History of Monopoly

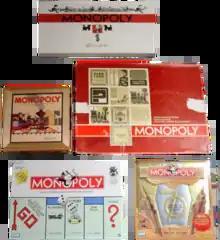
The five sets of the board game "Monopoly" depicted here show the evolution of the game's artwork and designs in the United States from 1935 to 2005.

The board game "Monopoly" has its origin in the early 20th century. The earliest known version, known as "The Landlord's Game", was designed by Elizabeth Magie and first patented in 1904, but existed as early as 1902. Magie, a follower of Henry George, originally intended "The Landlord's Game" to illustrate the economic consequences of Ricardo's Law of economic rent and the Georgist concepts of economic privilege and land value taxation. A series of board games was developed from 1906 through the 1930s that involved the buying and selling of land and the development of that land. By 1933, a board game already existed much like the modern version of "Monopoly" that has been sold by Parker Brothers and related companies through the rest of the 20th century, and into the 21st. Several people, mostly in the midwestern United States and near the East Coast of the United States, contributed to its design and evolution.